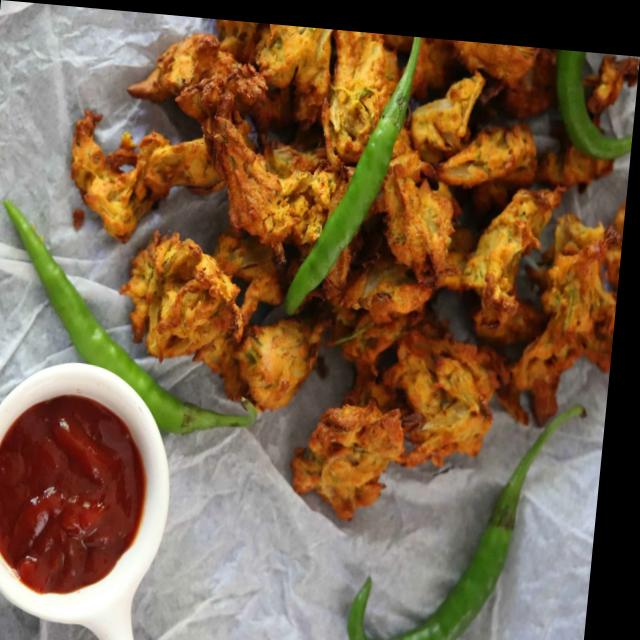
Dish: pakode